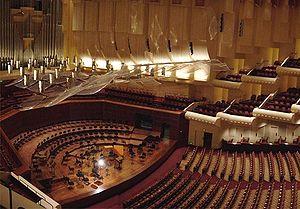
L'Orchestre symphonique de San Francisco est le plus important orchestre symphonique de San Francisco.